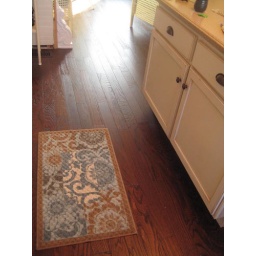
Love my new floors. You can see in the background the corbel sitting in the floor that will go above in the arch.